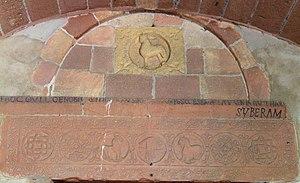
Wissembourg - Église Saint-Ulrich d'Altenstadt - Détail du tympan: Agneau de Dieu et 7 médaillons en symétrie (main, agneaux et motifs végétaux)
L'église Saint-Ulrich est un monument historique situé à Altenstadt une commune associée à Wissembourg, dans le département français du Bas-Rhin. L'église est également le point de départ de la Route romane d'Alsace.